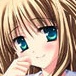
Portrait style: Anime Portrait